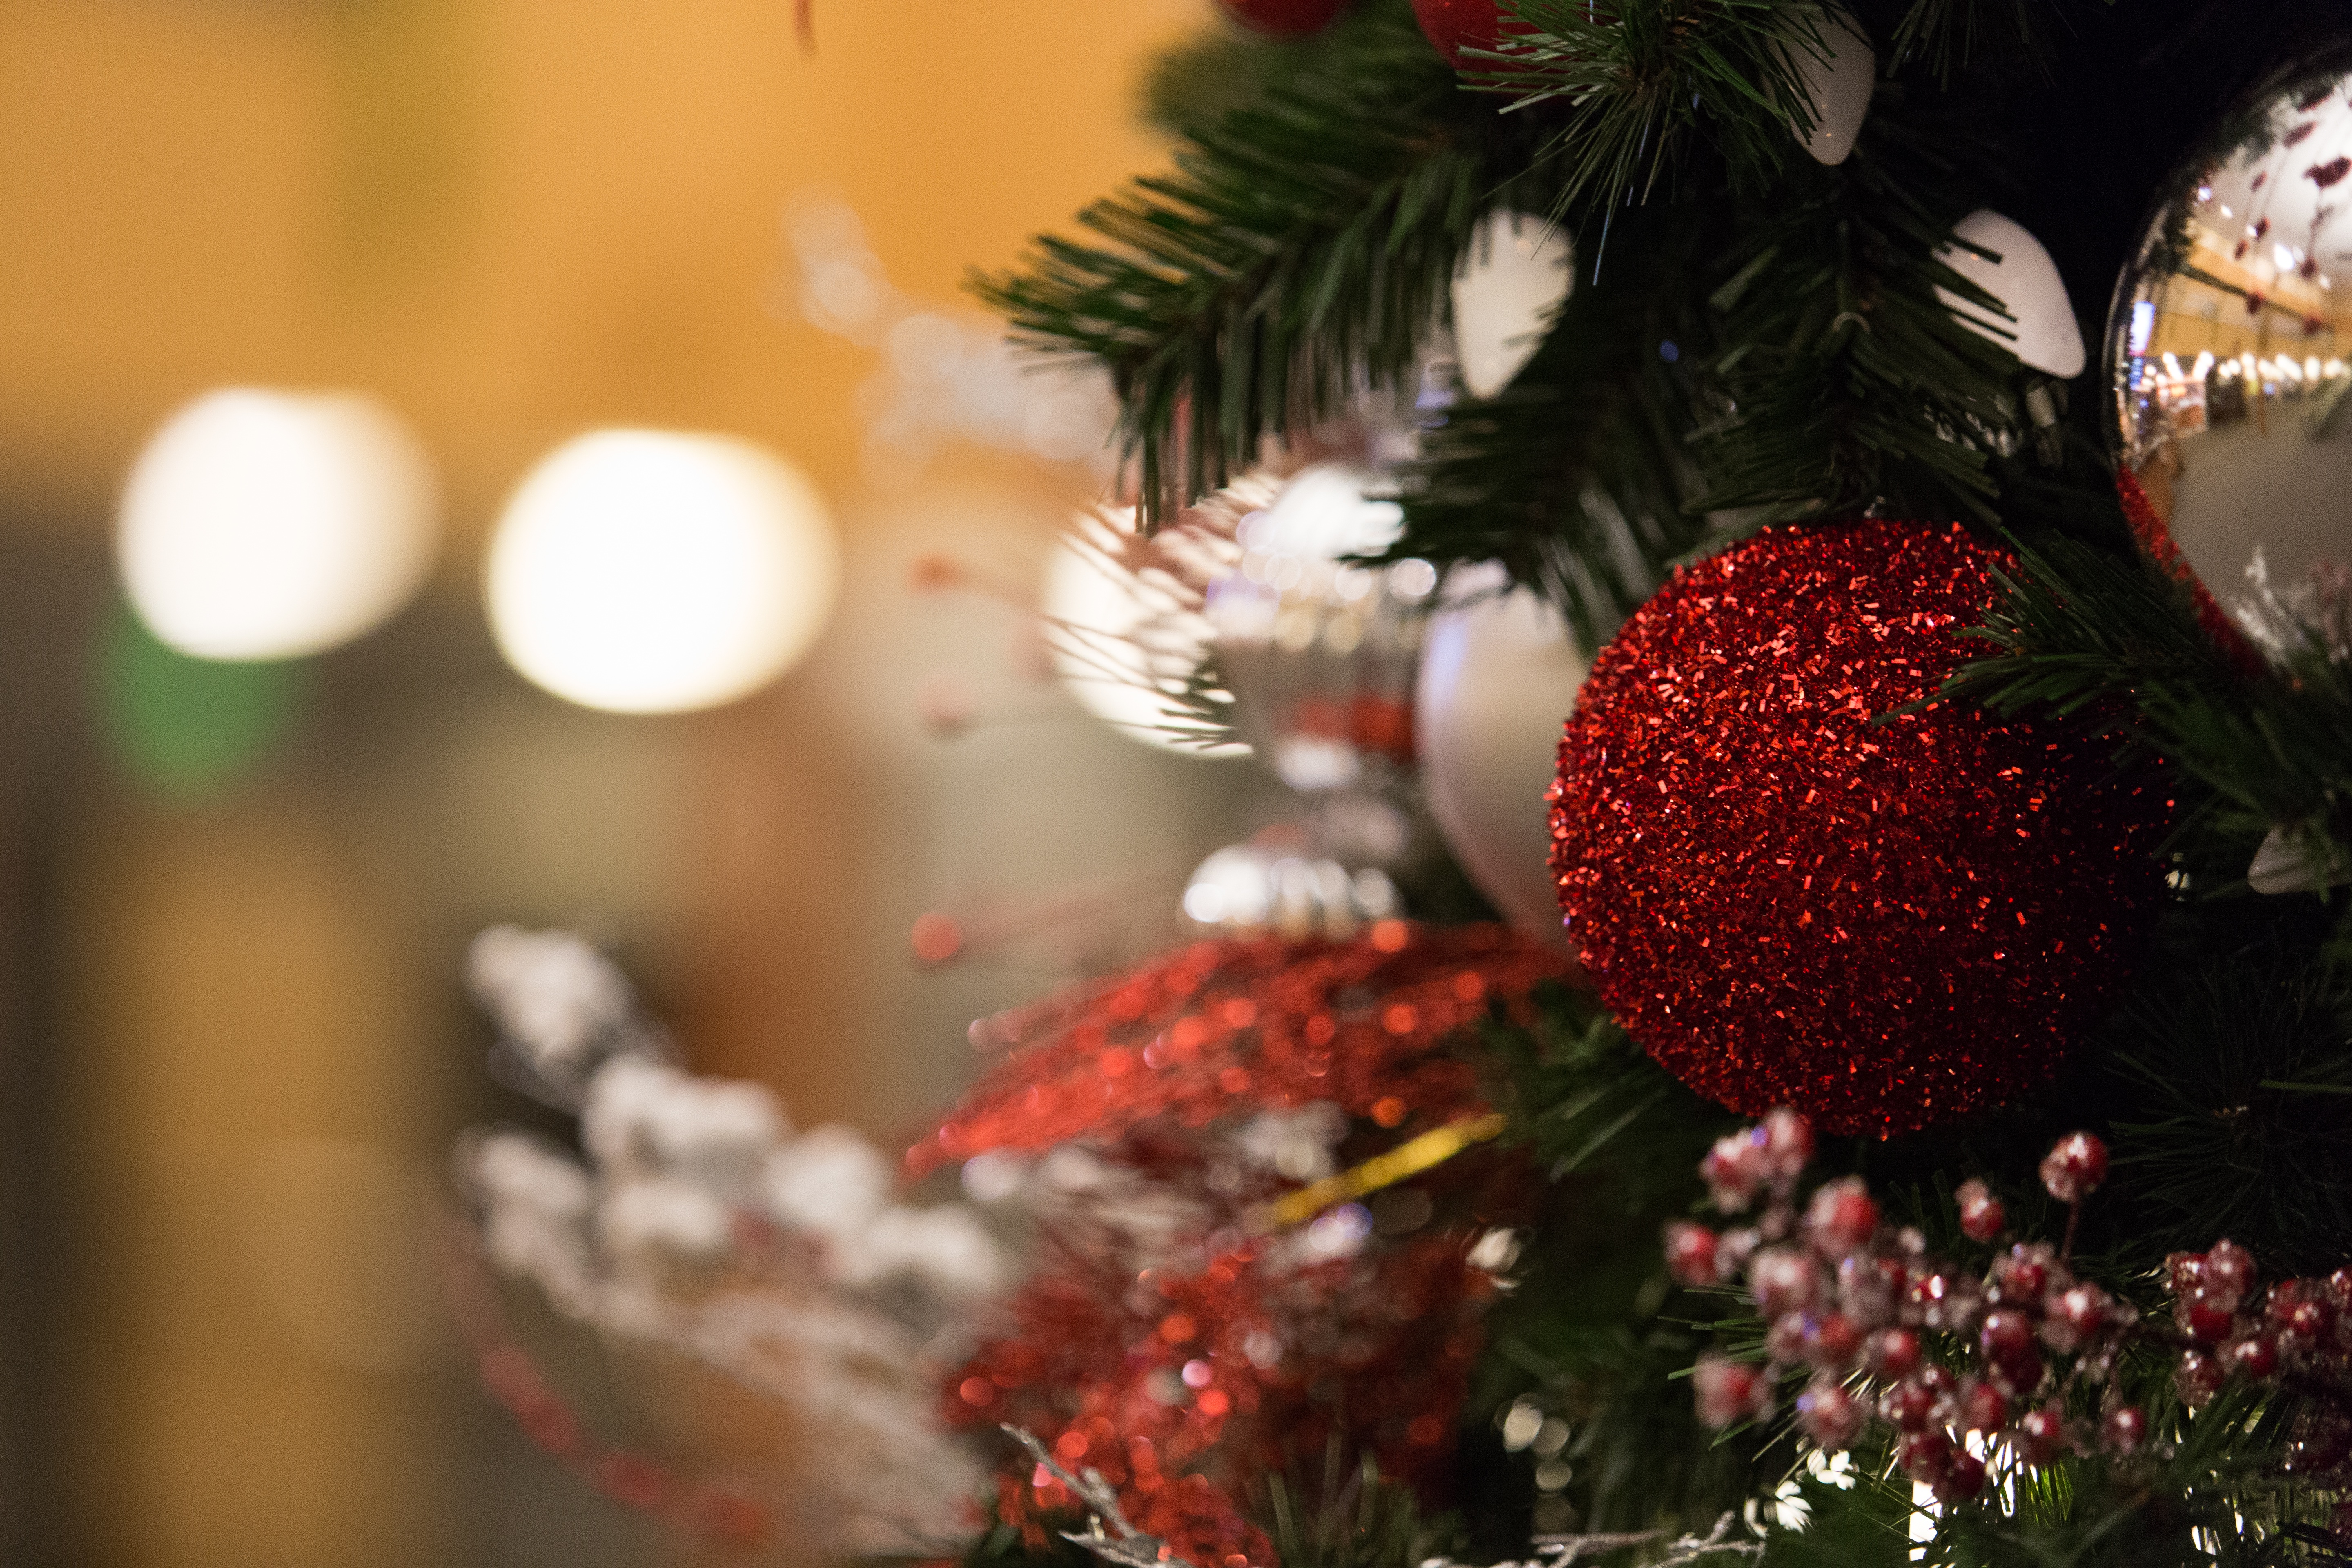
tree, branch, plant, flower, petal, red, autumn, holiday, christmas, christmas tree, christmas decoration, woody plant